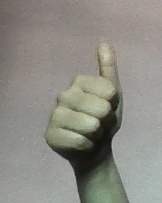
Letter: aleff